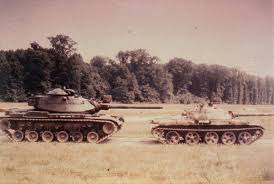
Label: Tank